Harwin Drive

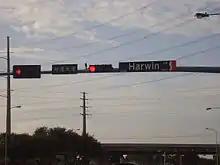
Harwin Drive (好运大道 "Hǎoyùn Dàdào")

Harwin Drive is a road in Houston, Texas. The Greater Houston Convention and Visitors Bureau identifies the section between Interstate 69/U.S. Route 59 (Southwest Freeway) and Beltway 8 as being a shopping district.